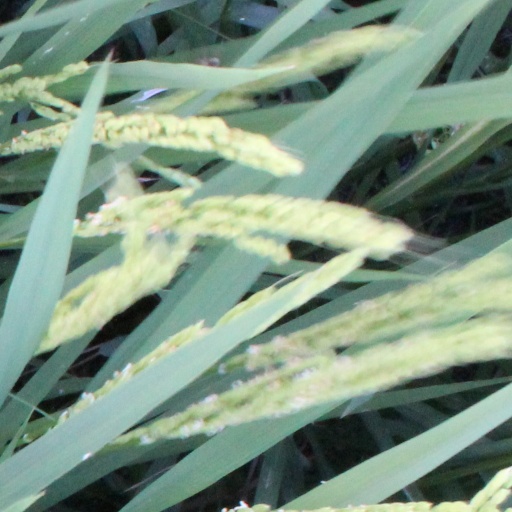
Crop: rice